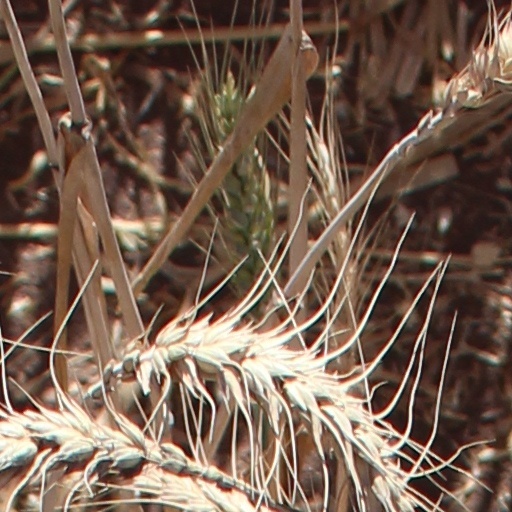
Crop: wheat